United Kingdom insolvency law

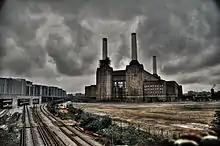
Disused assets of a liquidating business require buyers, but ultimately the government bears the cost of cleaning up. Battersea Power Station was decommissioned by the CEGB in 1975, and a series of private buyers since 1986 have abandoned their projects or gone into administration.

While all records of all a company's debentures need to be kept by the company, debentures secured by a "charge" must additionally be registered under the Companies Act 2006 section 860 with Companies House, along with any charge on land, negotiable instruments, uncalled shares, book debts and floating charges, among other things. The purpose of registration is chiefly to publicise which creditors take priority, so that creditors can assess a company's risk profile when making lending decisions. The sanction for failure to register is that the charge becomes void, and unenforceable. This does not extinguish the debt itself, but any advantage from priority is lost and the lender will be an unsecured creditor. In "National Provincial Bank v Charnley" there had been a dispute about which creditor should have priority after Mr Charnley's assets had been seized, with the Bank claiming its charge was first and properly registered. Giving judgment for the bank Atkin LJ held that a charge, which will confer priority, simply arises through a contract, "where in a transaction for value both parties evince an intention that property, existing or future, shall be made available as security for the payment of a debt, and that the creditor shall have a present right to have it made available, there is a charge". This means a charge simply arises by virtue of contractual freedom. Legal and equitable charges are two of four kinds of security created through consent recognised in English law. A legal charge, more usually called a mortgage, is a transfer of legal title to property on condition that when a debt is repaid title will be reconveyed. An equitable charge used to be distinct in that it would not be protected against bona fide purchasers without notice of the interest, but now registration has removed this distinction. In addition the law recognises a pledge, where a person hands over some property in return for a loan, and a possessory lien, where a lender retains property already in their possession for some other reason until a debt is discharged, but these do not require registration.